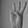
ASL letter: W